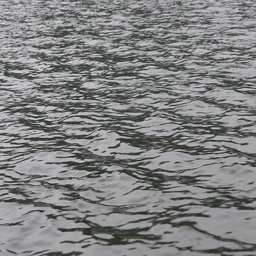
water waves background , view from a moving boat